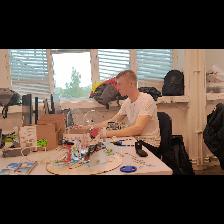
Label: Human